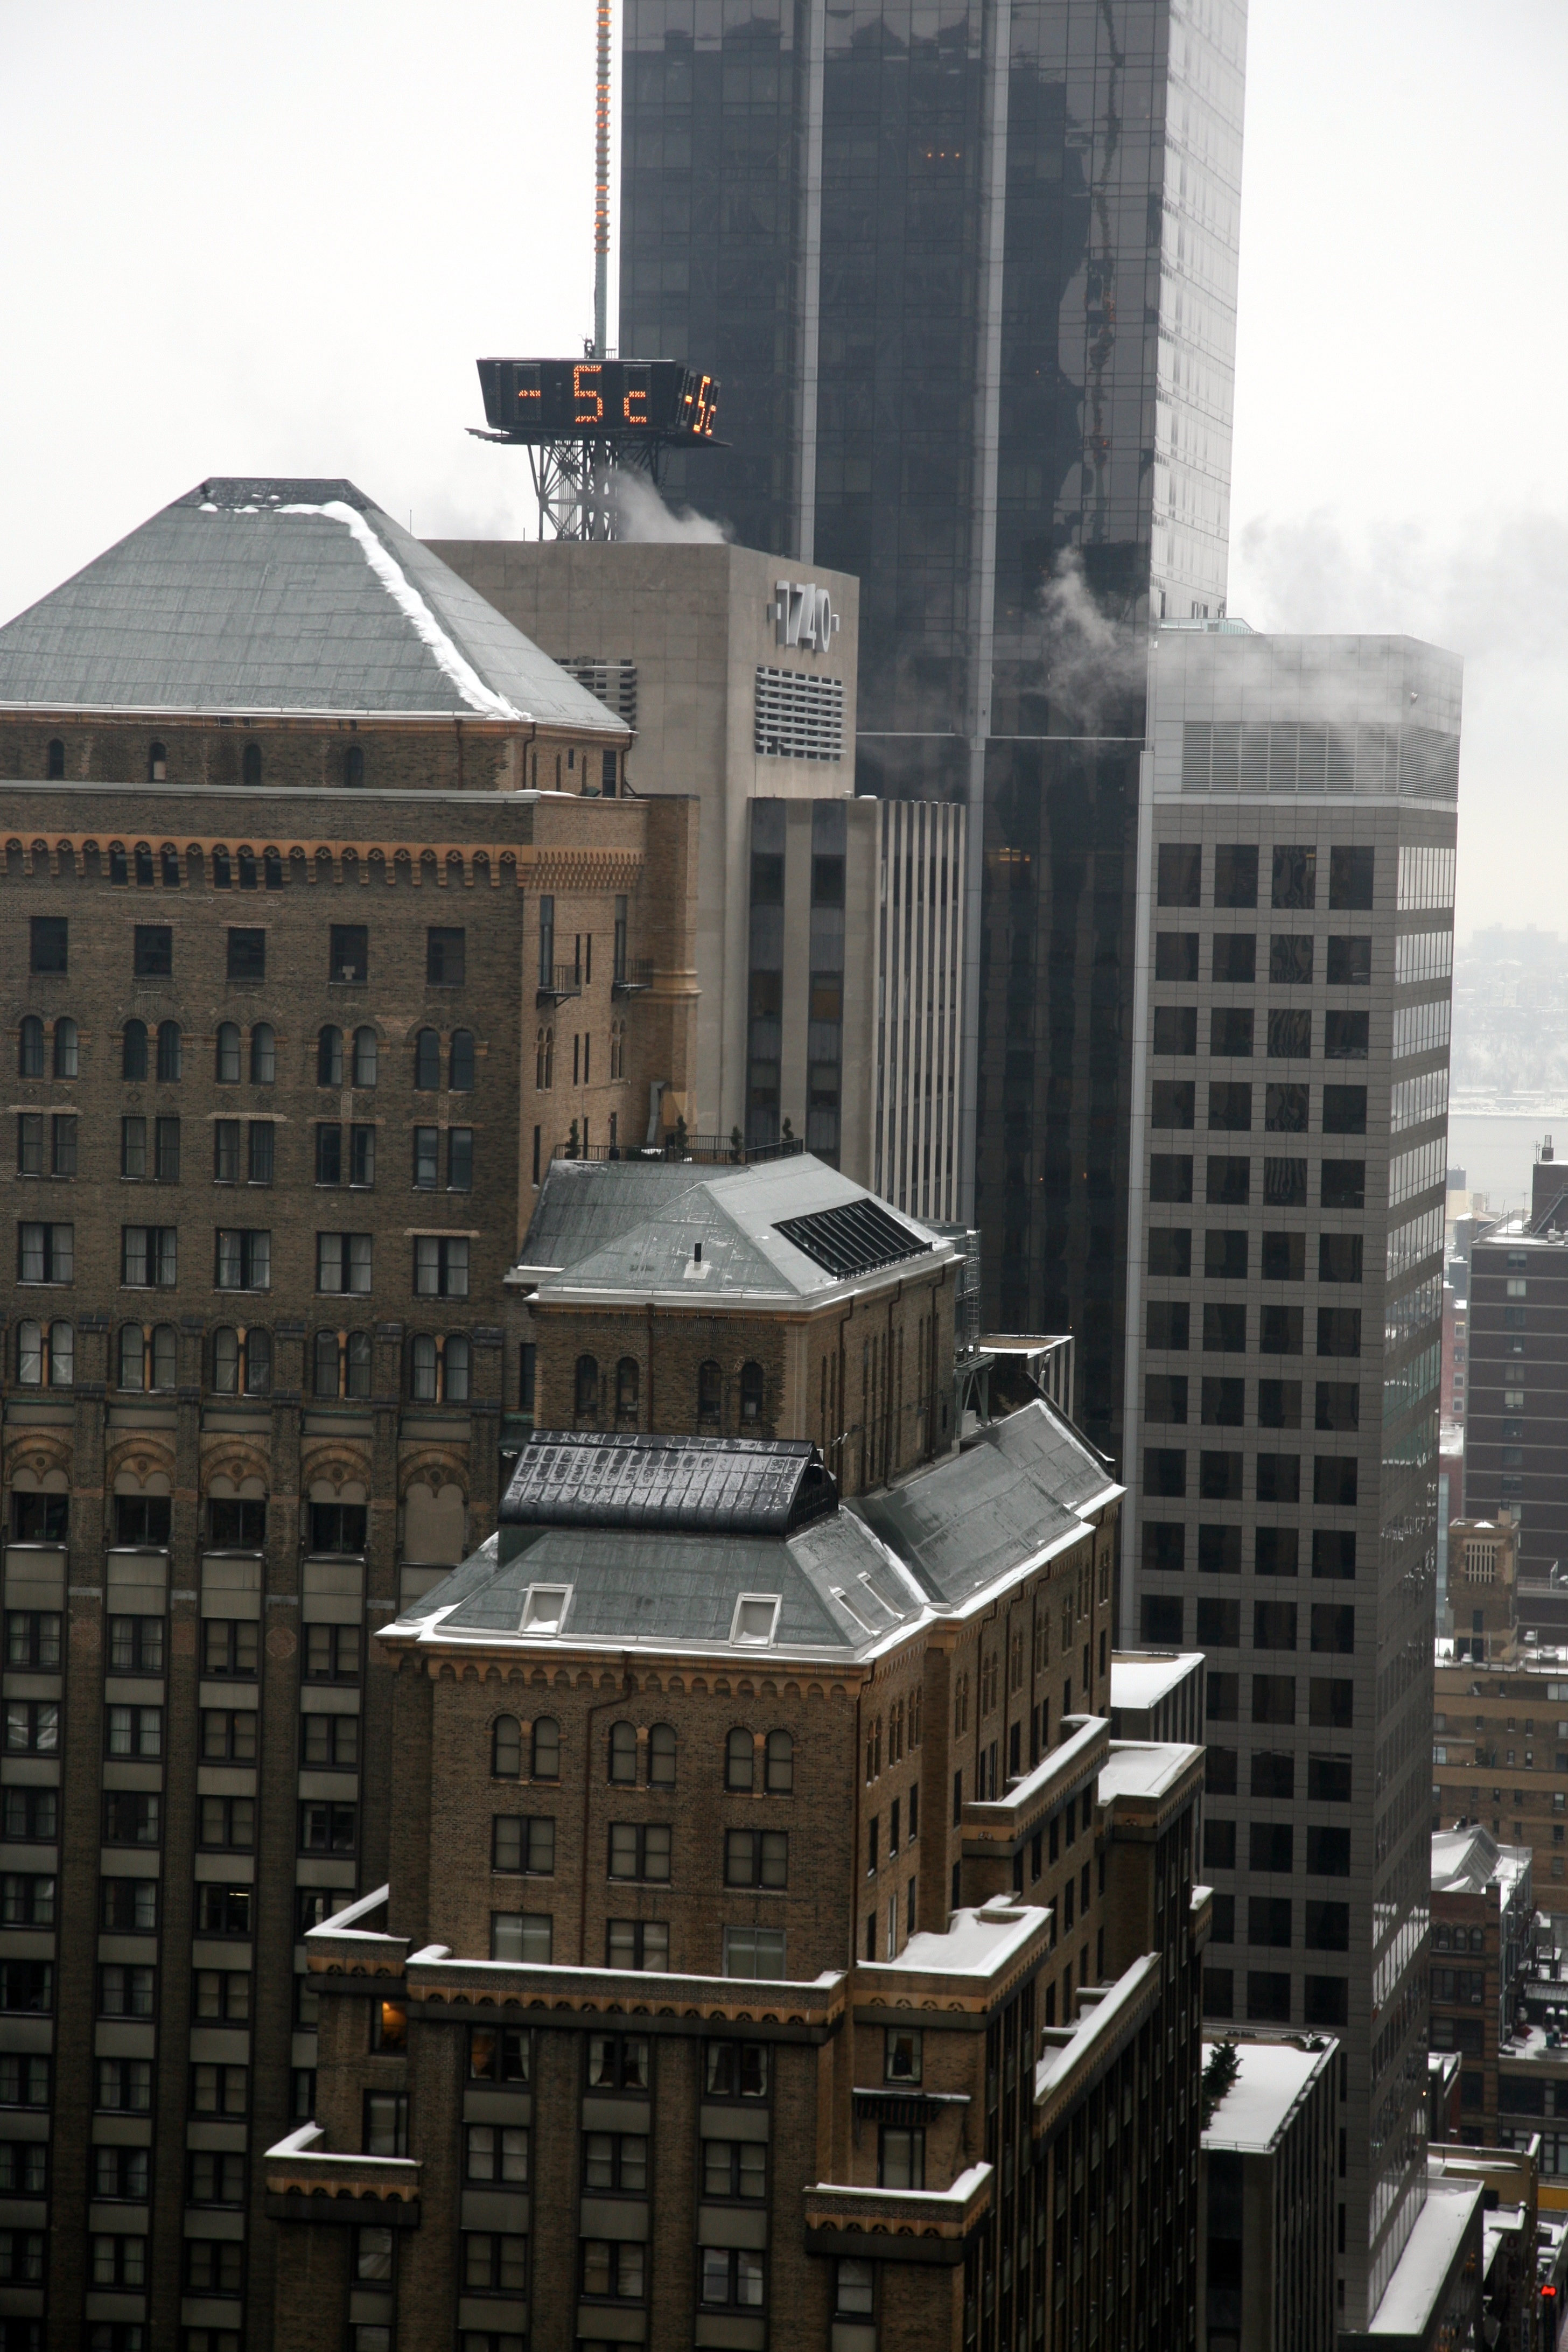
architecture, skyline, building, city, skyscraper, cityscape, downtown, tower, nyc, landmark, facade, tower block, newyork, hotel, newyorkcity, arquitectura, ny, metropolis, skycraper, midtownwest, parkermeridien, parkermeridienhotel, gratteciel, urban area, human settlement, metropolitan area